Ian Strachan (minister)

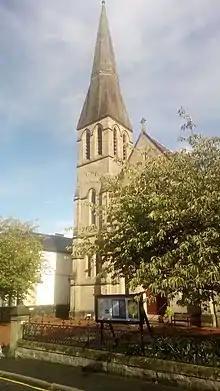
Selkirk Parish Church

Ian Strachan is a retired minister from Aberdeen, Scotland in the United Kingdom. He served with the Church of Scotland. He is reported to be the last Scottish missionary in Ghana. He worked with the Evangelical Presbyterian Church, Ghana.